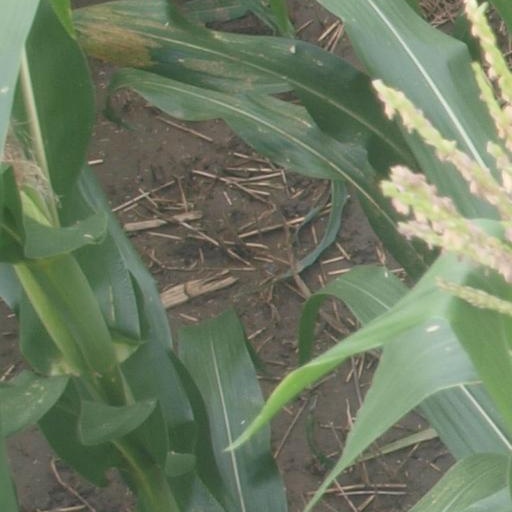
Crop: maize; corn